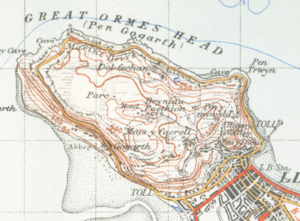
Les falaises de Great Orme forment un promontoire crayeux de la côte septentrionale du pays de Galles, non loin de la ville de Llandudno. Dans un poème de Gwalchmai ap Meilyr, elles sont appelées Cyngreawdr Fynydd. Le nom anglais est une corruption du vieux norrois signifiant « serpent de mer », par allusion à l'aspect de la côte. Par opposition, Little Orme est un autre cap crayeux plus modeste de la côte orientale de la baie de Llandudno dans la paroisse de Llanrhos.